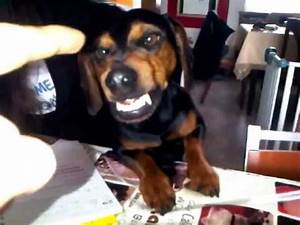
Label: cane